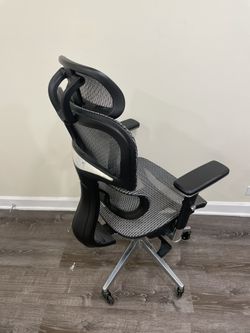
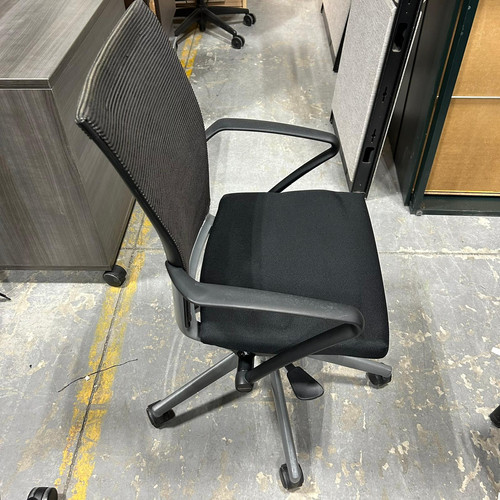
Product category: items_chair
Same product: no